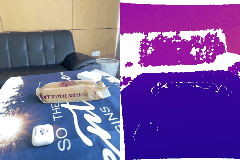
Label: cake